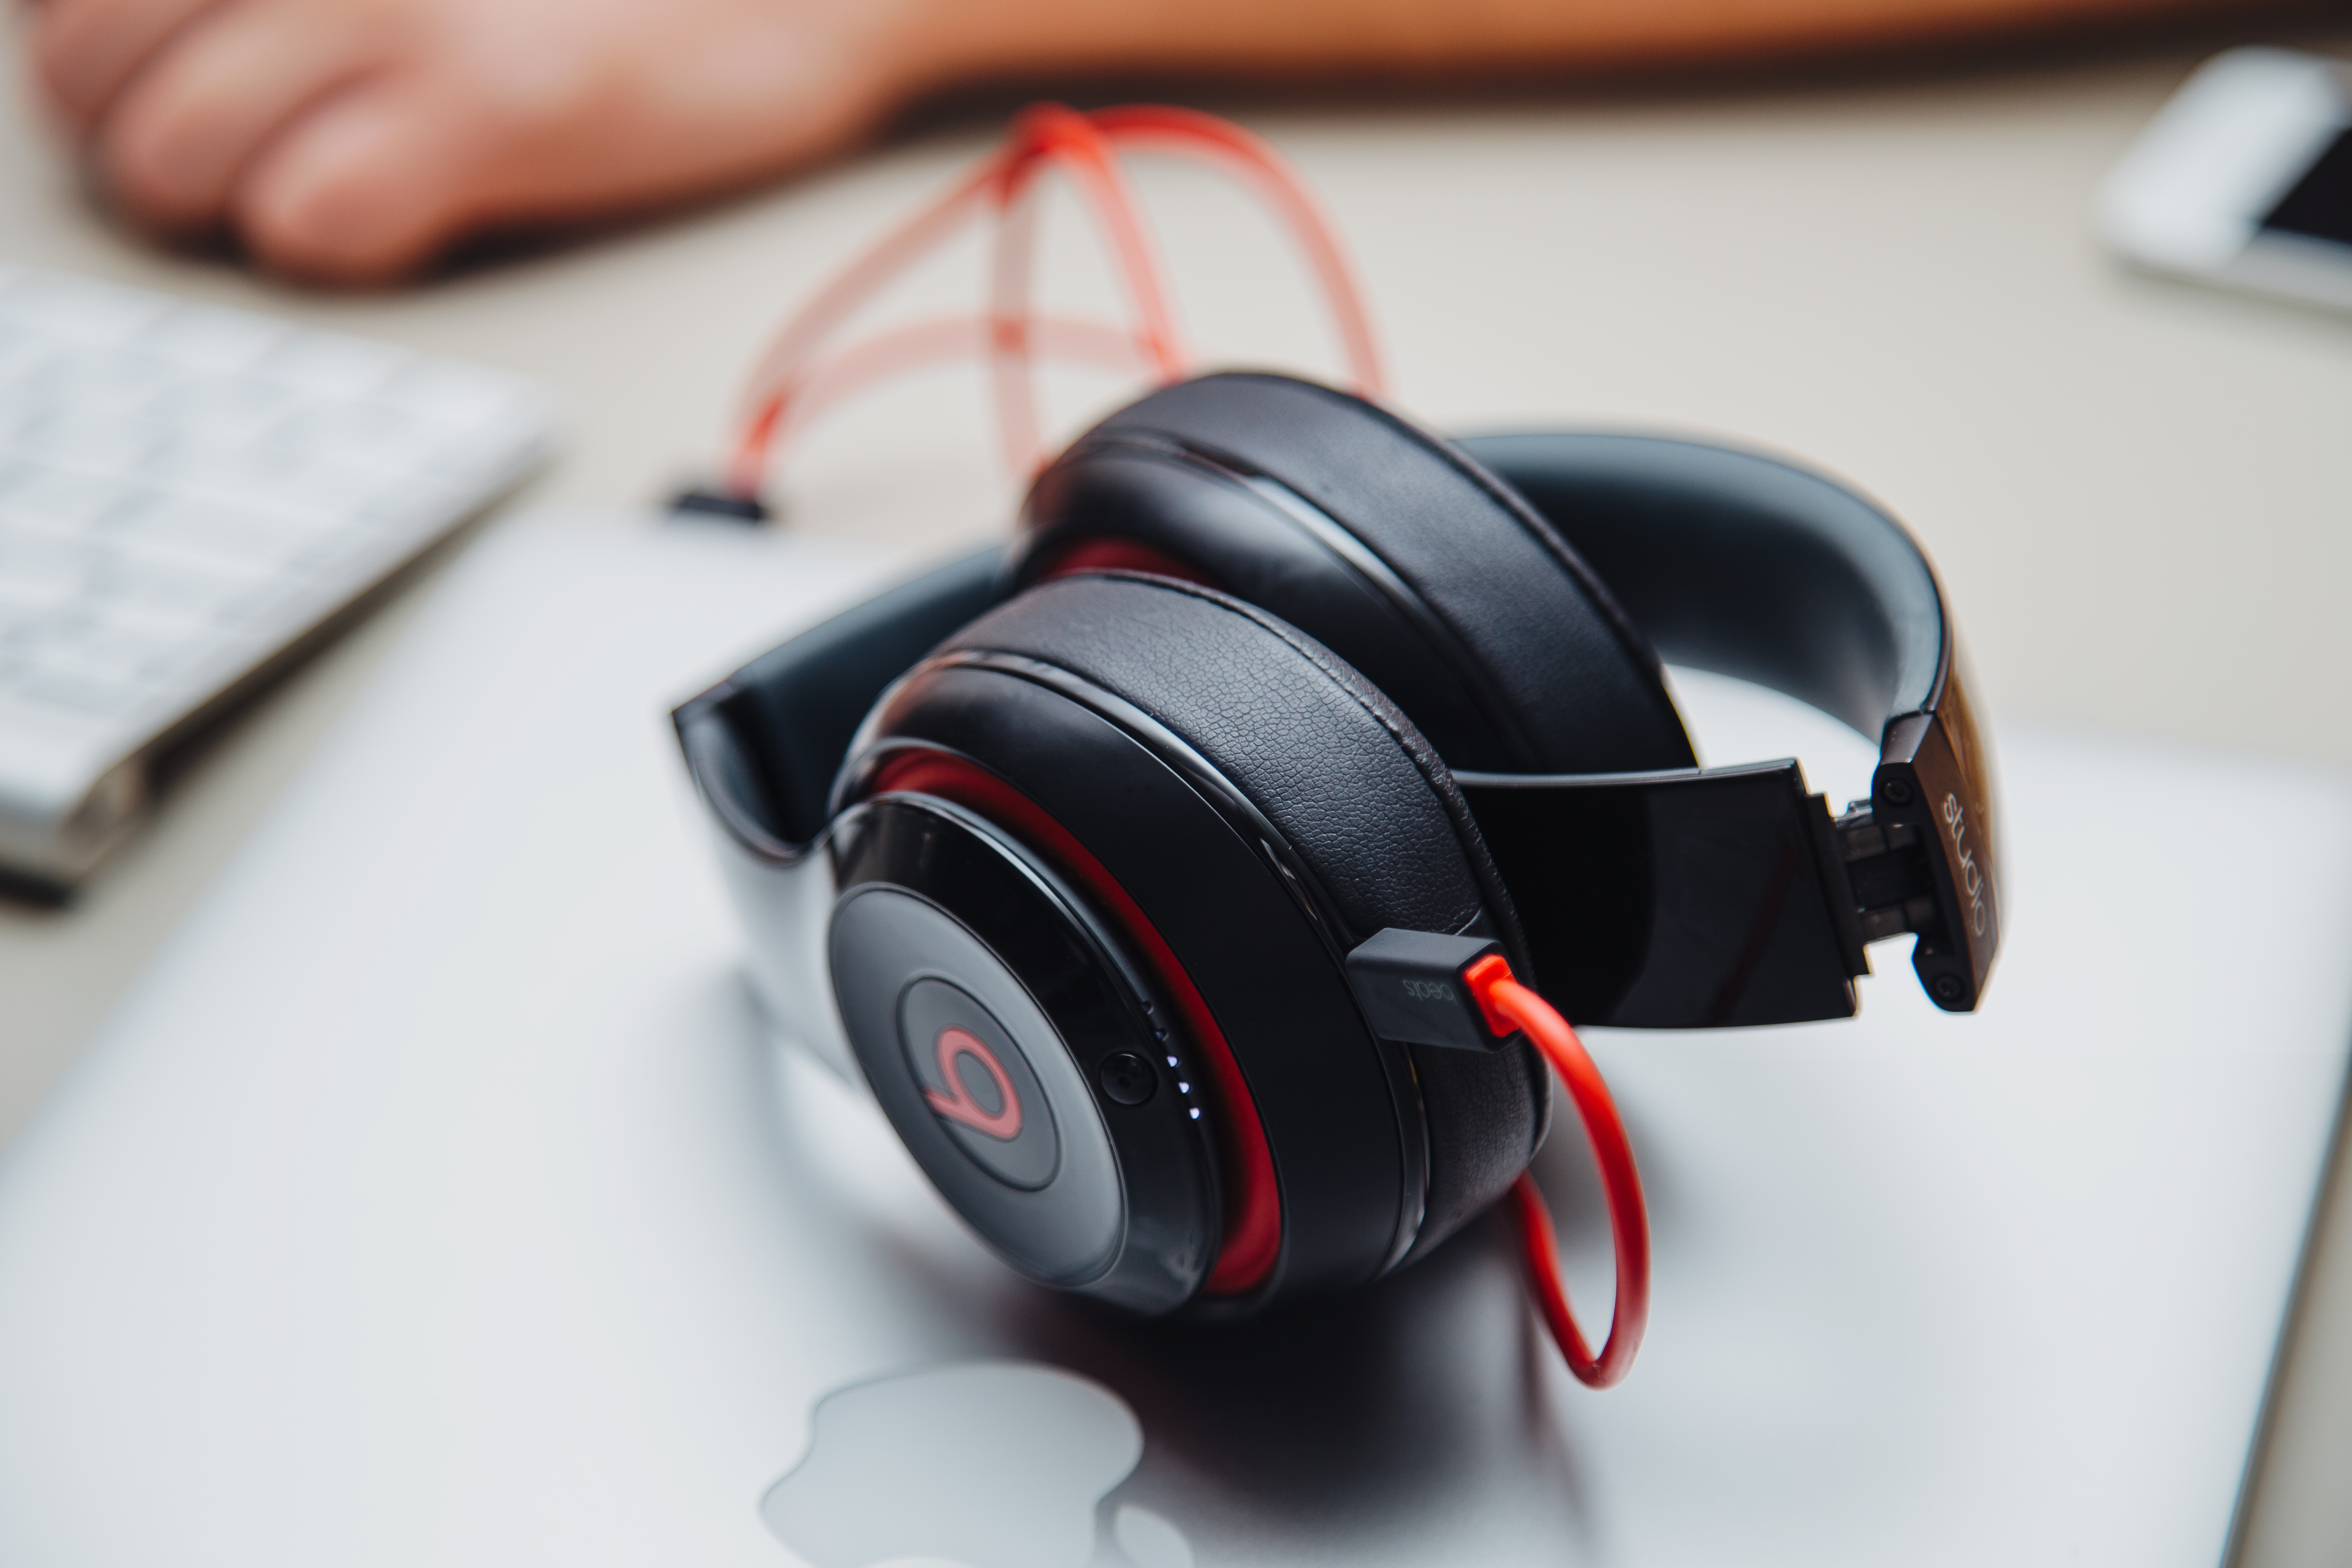
desk, technology, cable, gadget, ear, audio, headphones, organ, earphones, workplace, audio equipment, beats, electronic device